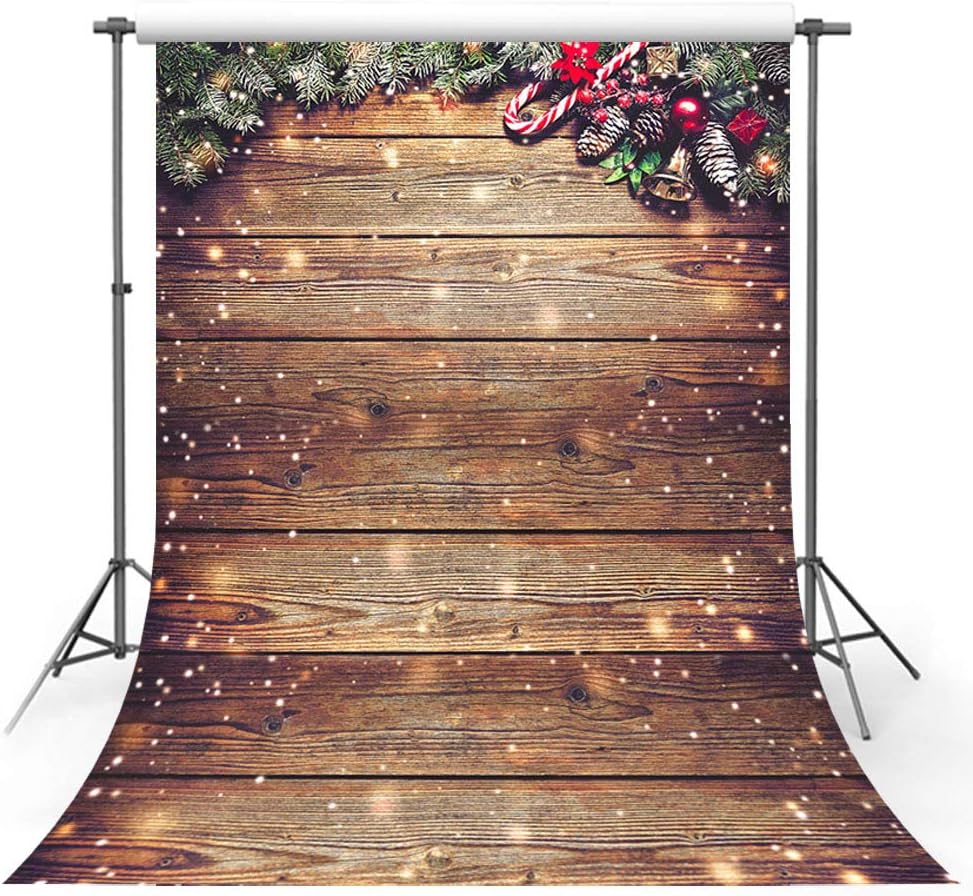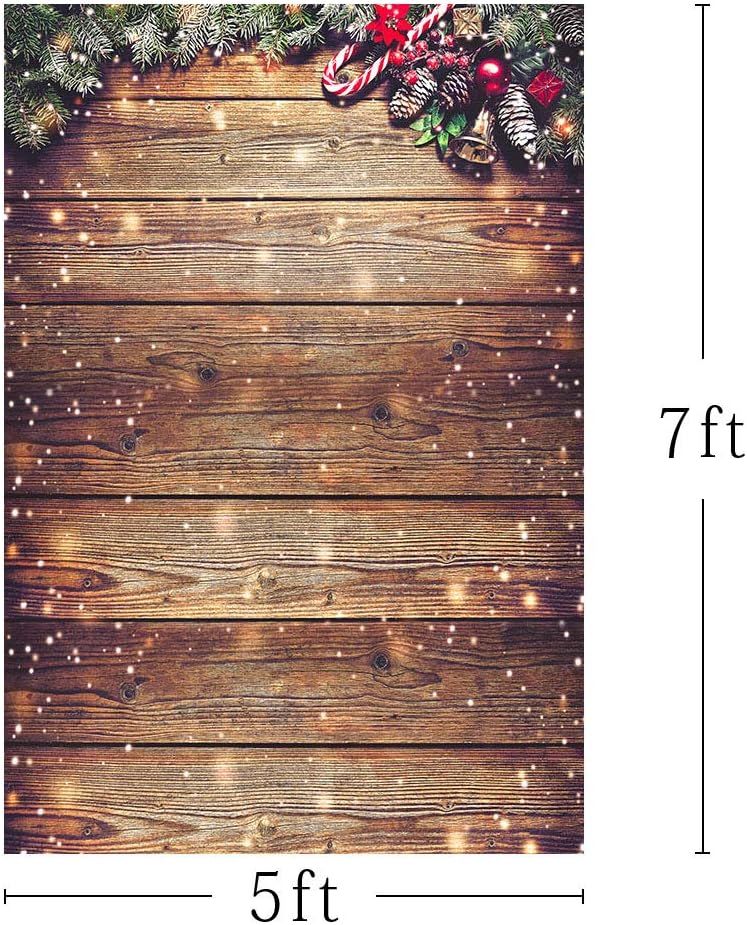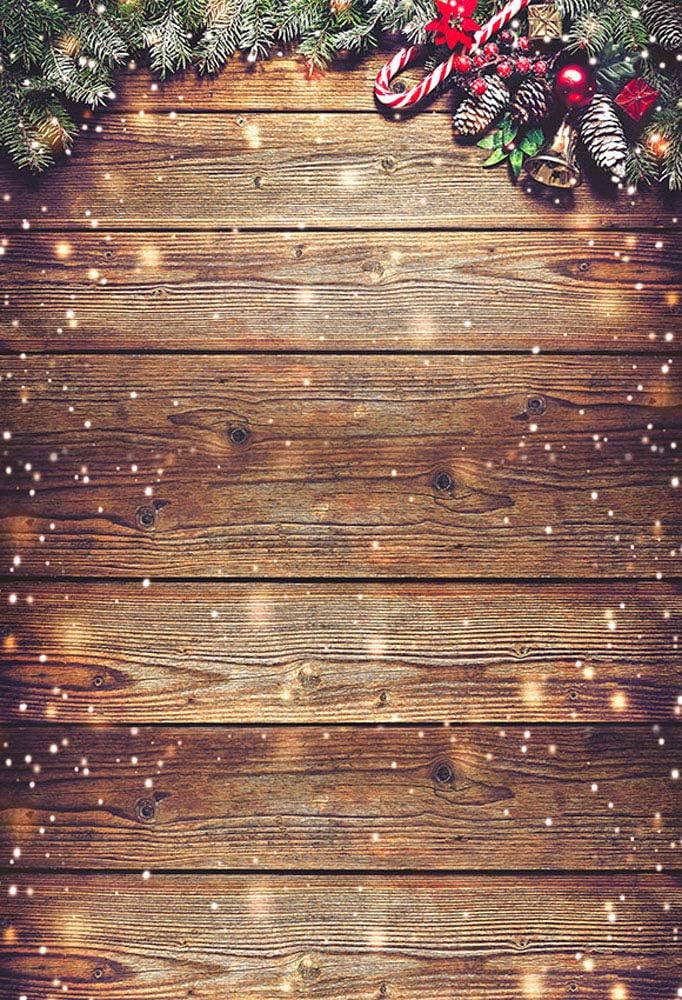
MEHOFOTO Christmas Wood Snowflake Photo Studio Booth Backgrounds Props Winter Wooden Snowflake Christmas Tree Backdrops for Photography 5x7ft
Category: Camera & Photo
◆About Creases: In order to facilitate transport and packaging, this photography background will be folded to send, It will lead to the creases. (If you mind the folds please carefully buy) But do not worry, it will not affect the use, recovery method as follows: 1.Can use the iron, gently ironing from the back, pressing the back 2.Roll it up tightly with a cylinder, and waiting for 3-4 days ◆About Size: The size of this backdrop is more suitable for children to take pictures. If you would like big size, we can also support personalized customization backdrop. Please just send the message to us. ◆Please notice: 1.The main picture of the product is to show the effect, Backdrops stand is not included 2.All computer screens are different in color correction, Subtle color difference is normal
Features: ◆Size: 5ftx7ft (1.5m width x 2.2m height) | ◆Material: Profession photography cloth(Thin vinyl) with no pocket, high quality, vibrant color and very clear | ◆Feature: Ship folded, easy to carry, swab with water, easy to keep clean; high resolution, strong articulation; light weight | ◆Work for: It can be used as wall paper, curtain, tablecloth, decoration and so on. Backgrounds for wedding, children, birthday party, baby shower, senior or photo booths etc | ◆Service: Custom made, size and pictures, fast shipping, Any questions, contact us at any time